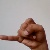
The image shows a hand gesture representing the letter 'J' in Indian Sign Language.